Qitai Radio Telescope

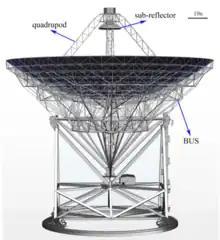
3D model of the QTT, published by Wang et al. 2023

The QTT is a Gregorian parabolic antenna with an active main surface to correct the deformation caused by gravity. The antenna has an azimuth-elevation structure on a wheel-and-track mount. The back of the antenna has design similarities to the umbrella-like structure of the Eiffelsberg telescope. To reduce dead load and thermal deformation, the sub-reflector will use carbon fiber-reinforced plastic. The telescope can switch between Gregorian and primary focus. For the primary focus it uses the prime focus platform (PEP). The PEP is aligned to one of the quadruple legs in stow mode and it is moved horizontally over the sub-reflector in primary operation mode. The PEP contains receivers and auxiliary equipment. To access the telescope an elevator, stairs, catwalks, platforms and a crane is part of the antenna.